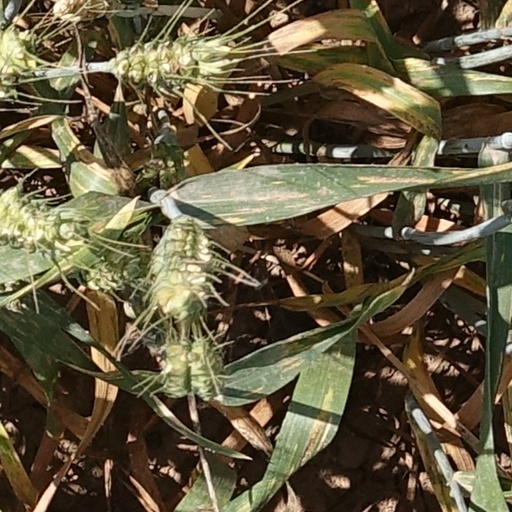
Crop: wheat